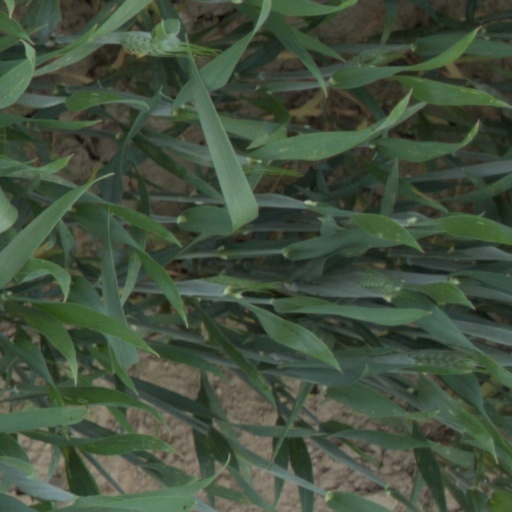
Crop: wheat